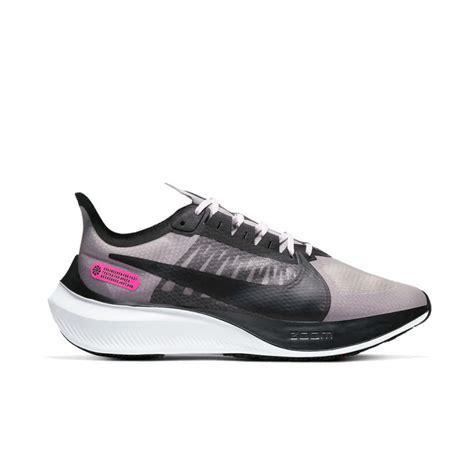
Brand: Nike
Model: Zoom Gravity